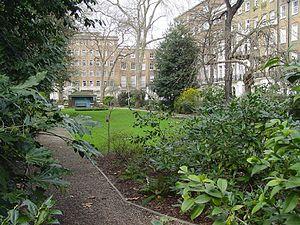
Montagu Square est une place de la ville de Londres, Royaume-Uni.